Gillespie Park

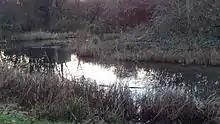
Main Pond

Gillespie Park is a 3.4 hectare Local Nature Reserve and Site of Metropolitan Importance for Nature Conservation in Highbury in the London Borough of Islington. It also hosts the Islington Ecology Centre, which provides environmental education for schools and organises walks and talks for adults. It is owned and managed by Islington Council. The site is protected by Fields in Trust through a legal "Deed of Dedication" safeguarding the future of the space as public recreation land for future generations to enjoy.